Handhu Keytha

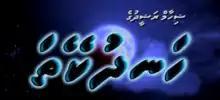
Official film poster

Handhu Keytha is a 2005 Maldivian horror film directed by Ahmed Nimal. Produced by Shiham Rasheed under Motion Pictures, the film stars Ali Seezan, Niuma Mohamed and Sheereen Abdul Wahid in pivotal roles. Shooting of the film took place in ADh. Mahibadhoo.